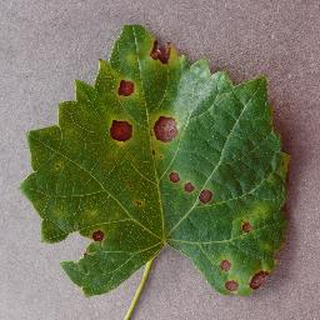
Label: grape_black_rot